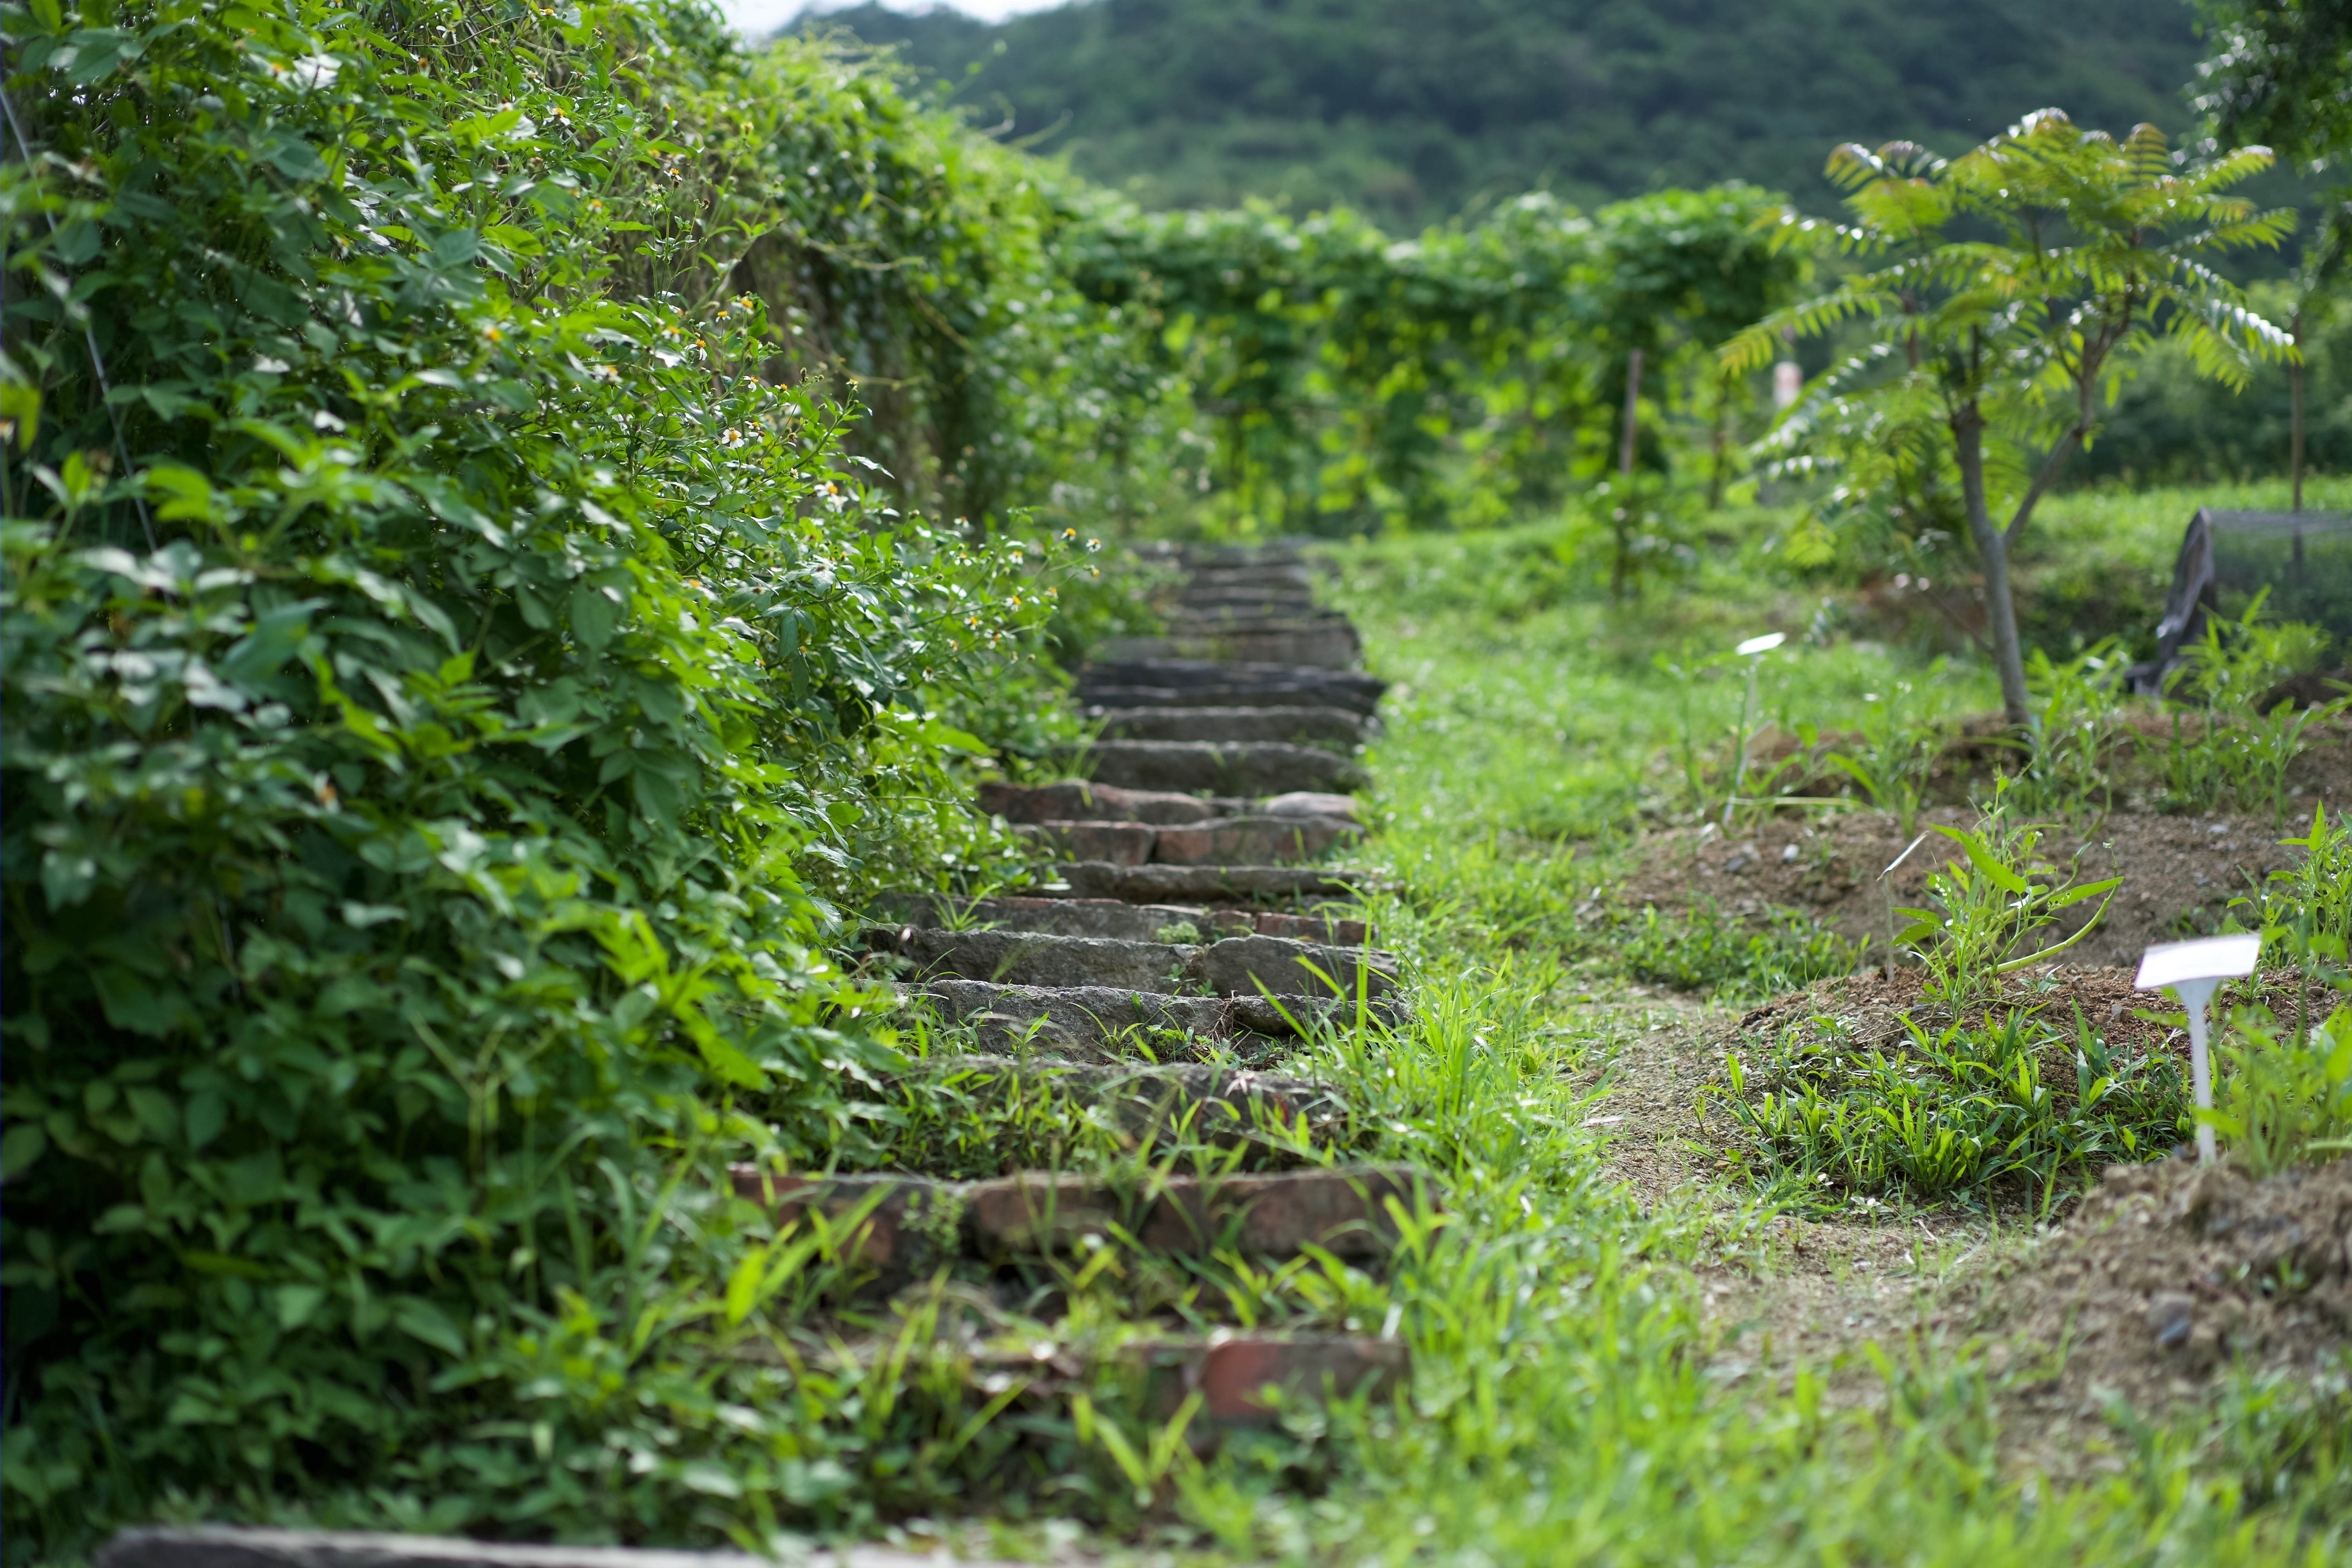
forest, flower, green, jungle, soil, botany, agriculture, garden, vegetation, shrub, rainforest, plantation, woodland, habitat, rural area